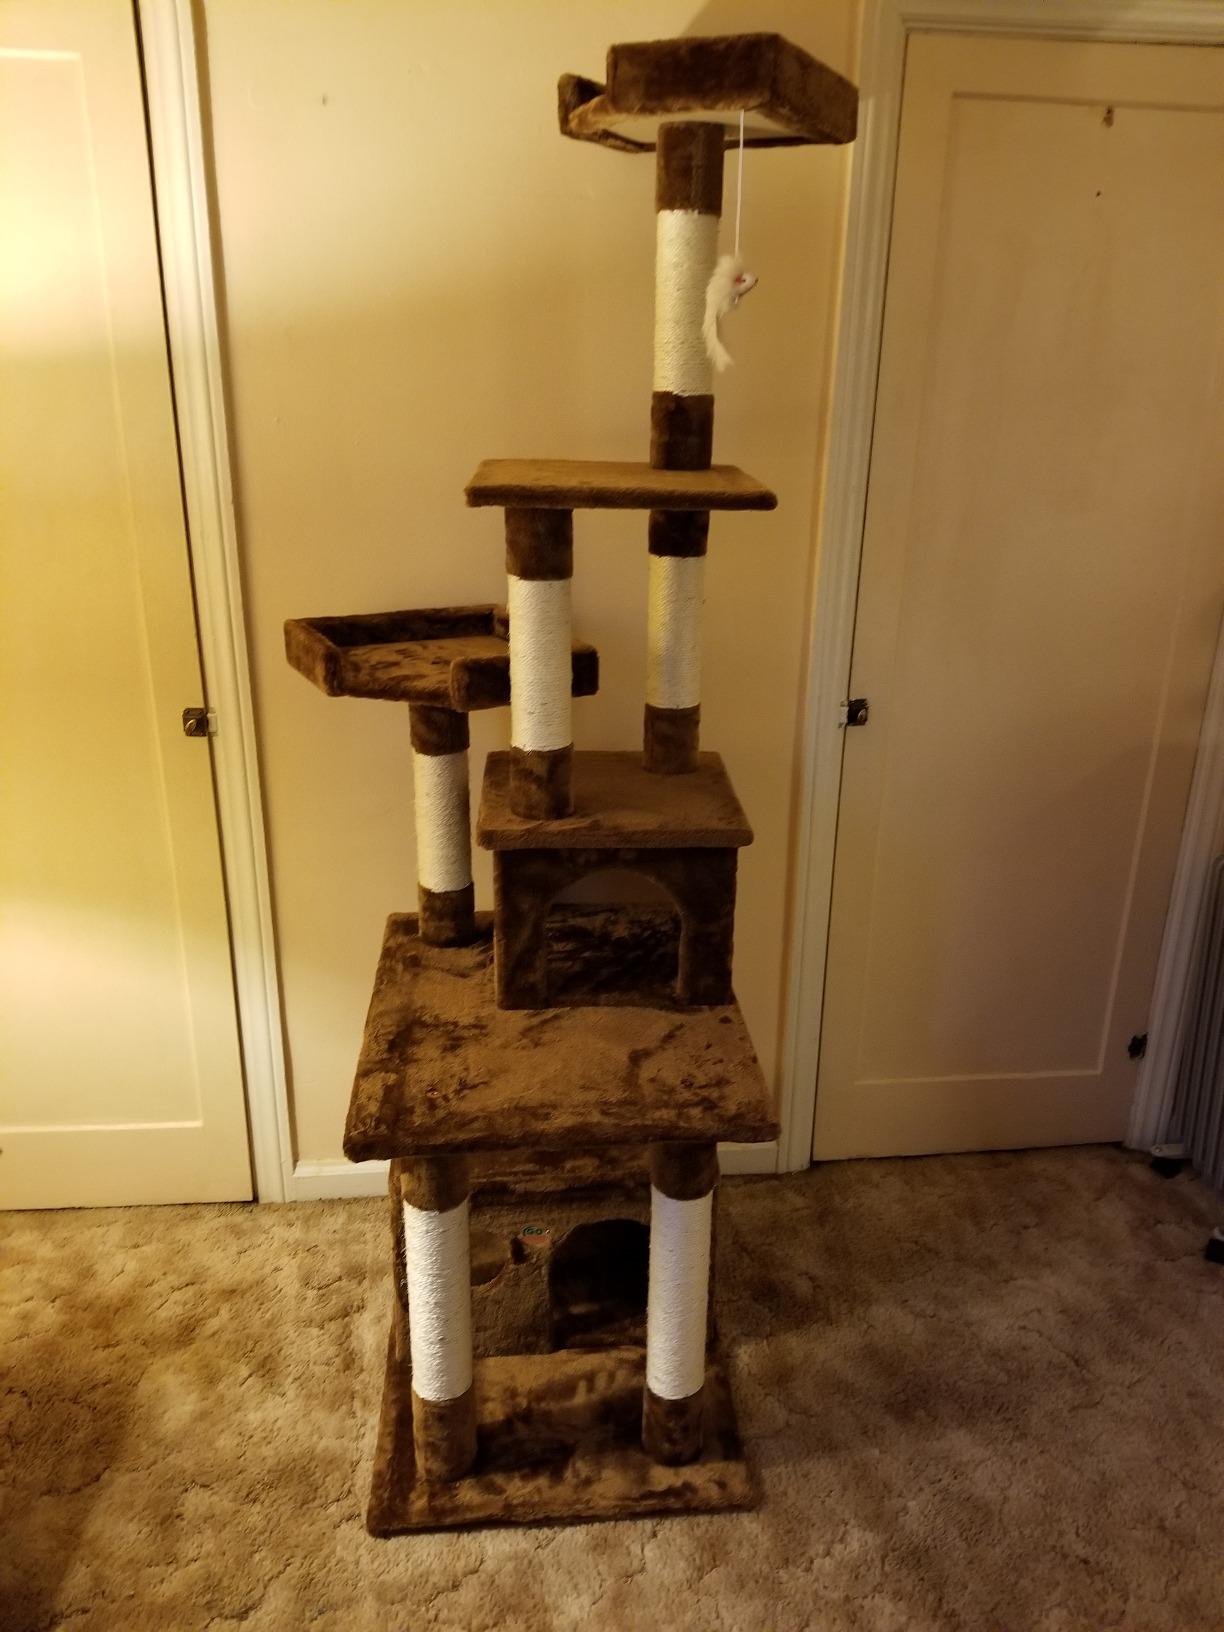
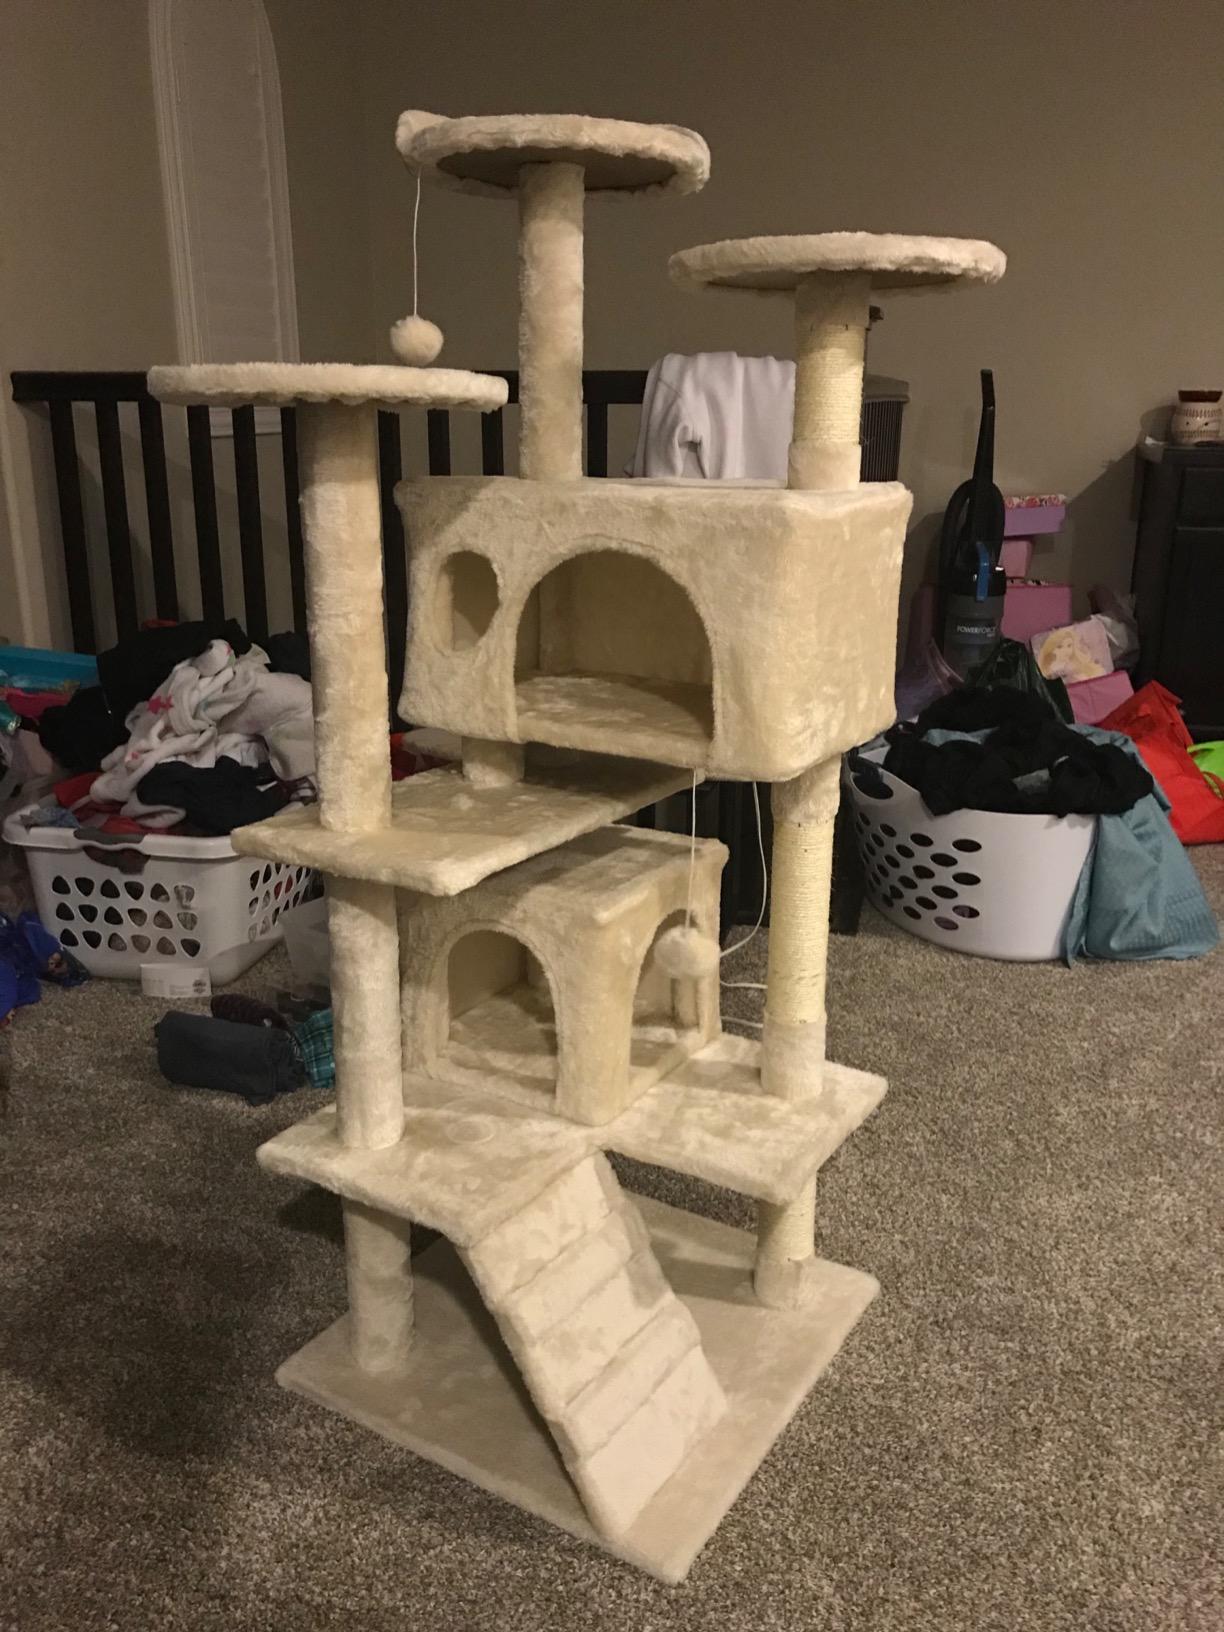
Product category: items_cat tree
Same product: no